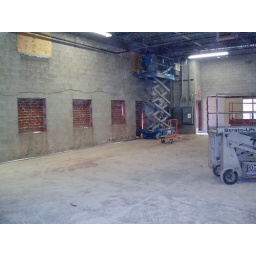
The office suite will be located in this section of the building. Note the overhead windows which are being sealed.